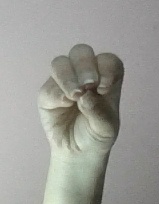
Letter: ha